Georges Picquart

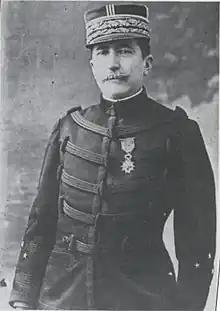
Georges Picquart in the uniform of General of Division

Marie-Georges Picquart (6 September 1854 – 19 January 1914) was a French Army officer and Minister of War. He is best known for his role in the Dreyfus affair, in which he played a key role in uncovering the real culprit.